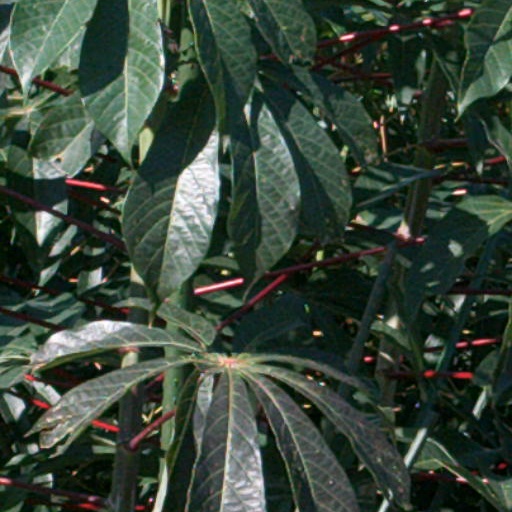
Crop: cassava